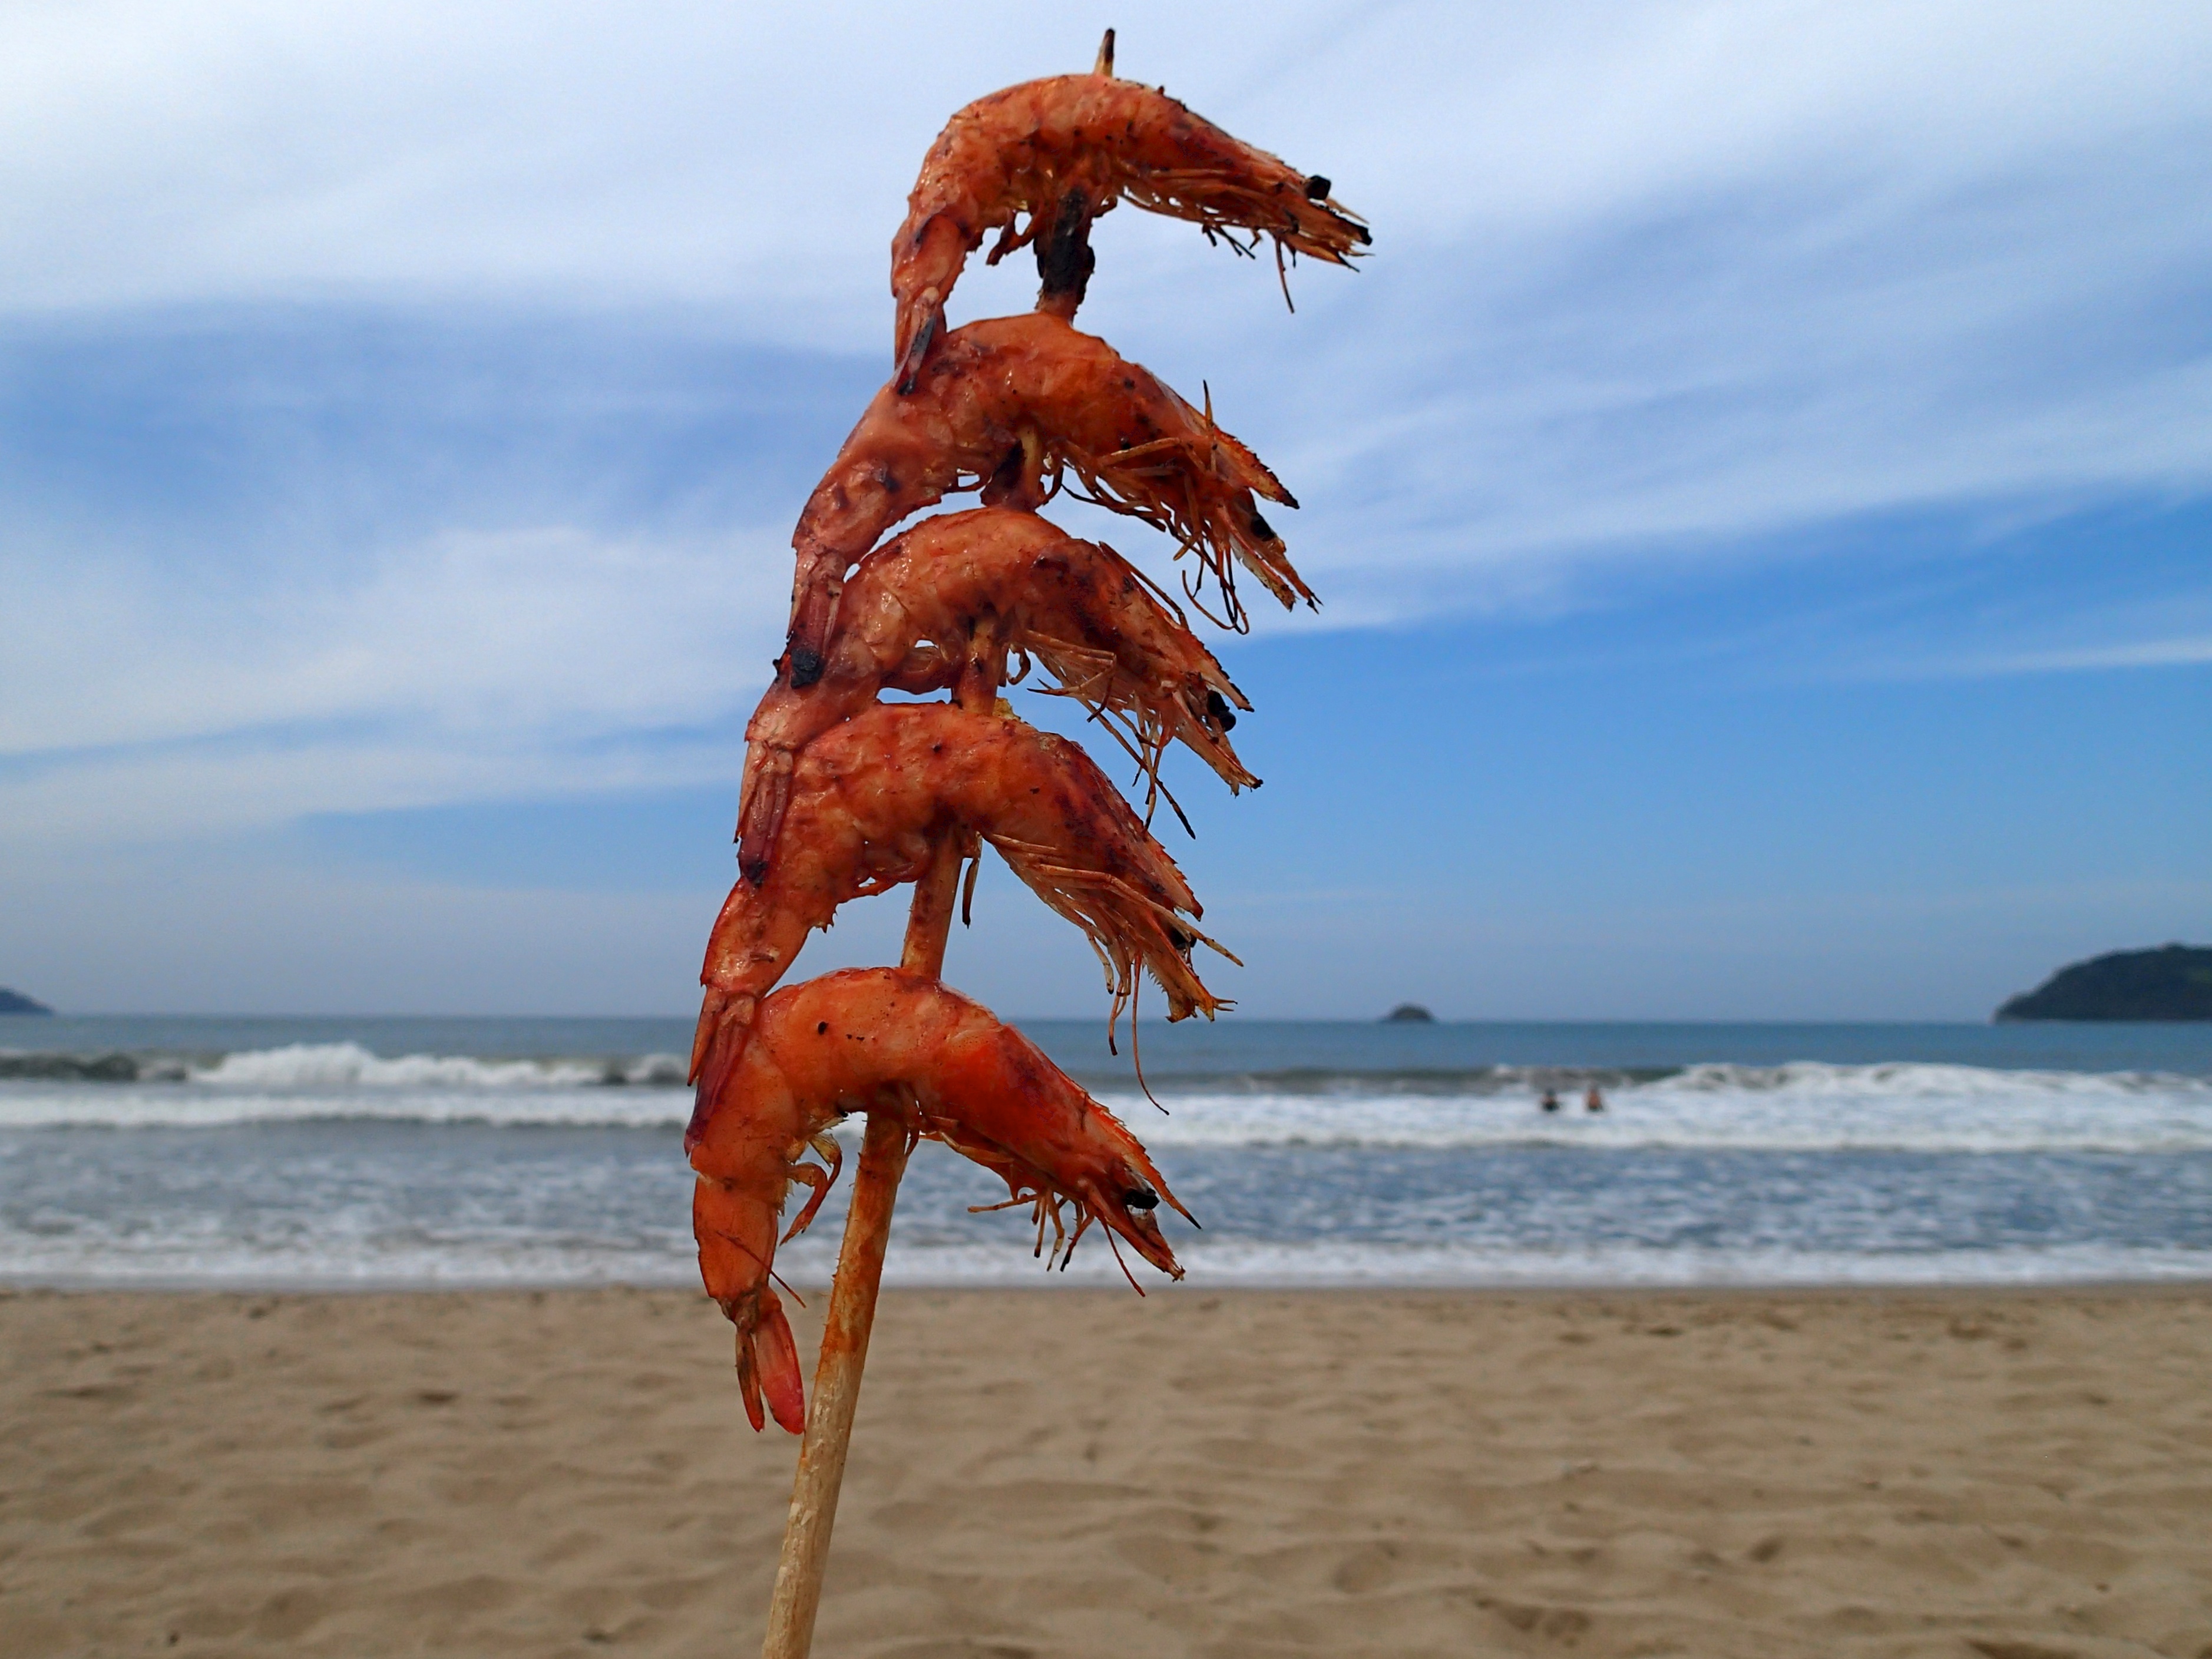
beach, sea, coast, sand, ocean, body of water